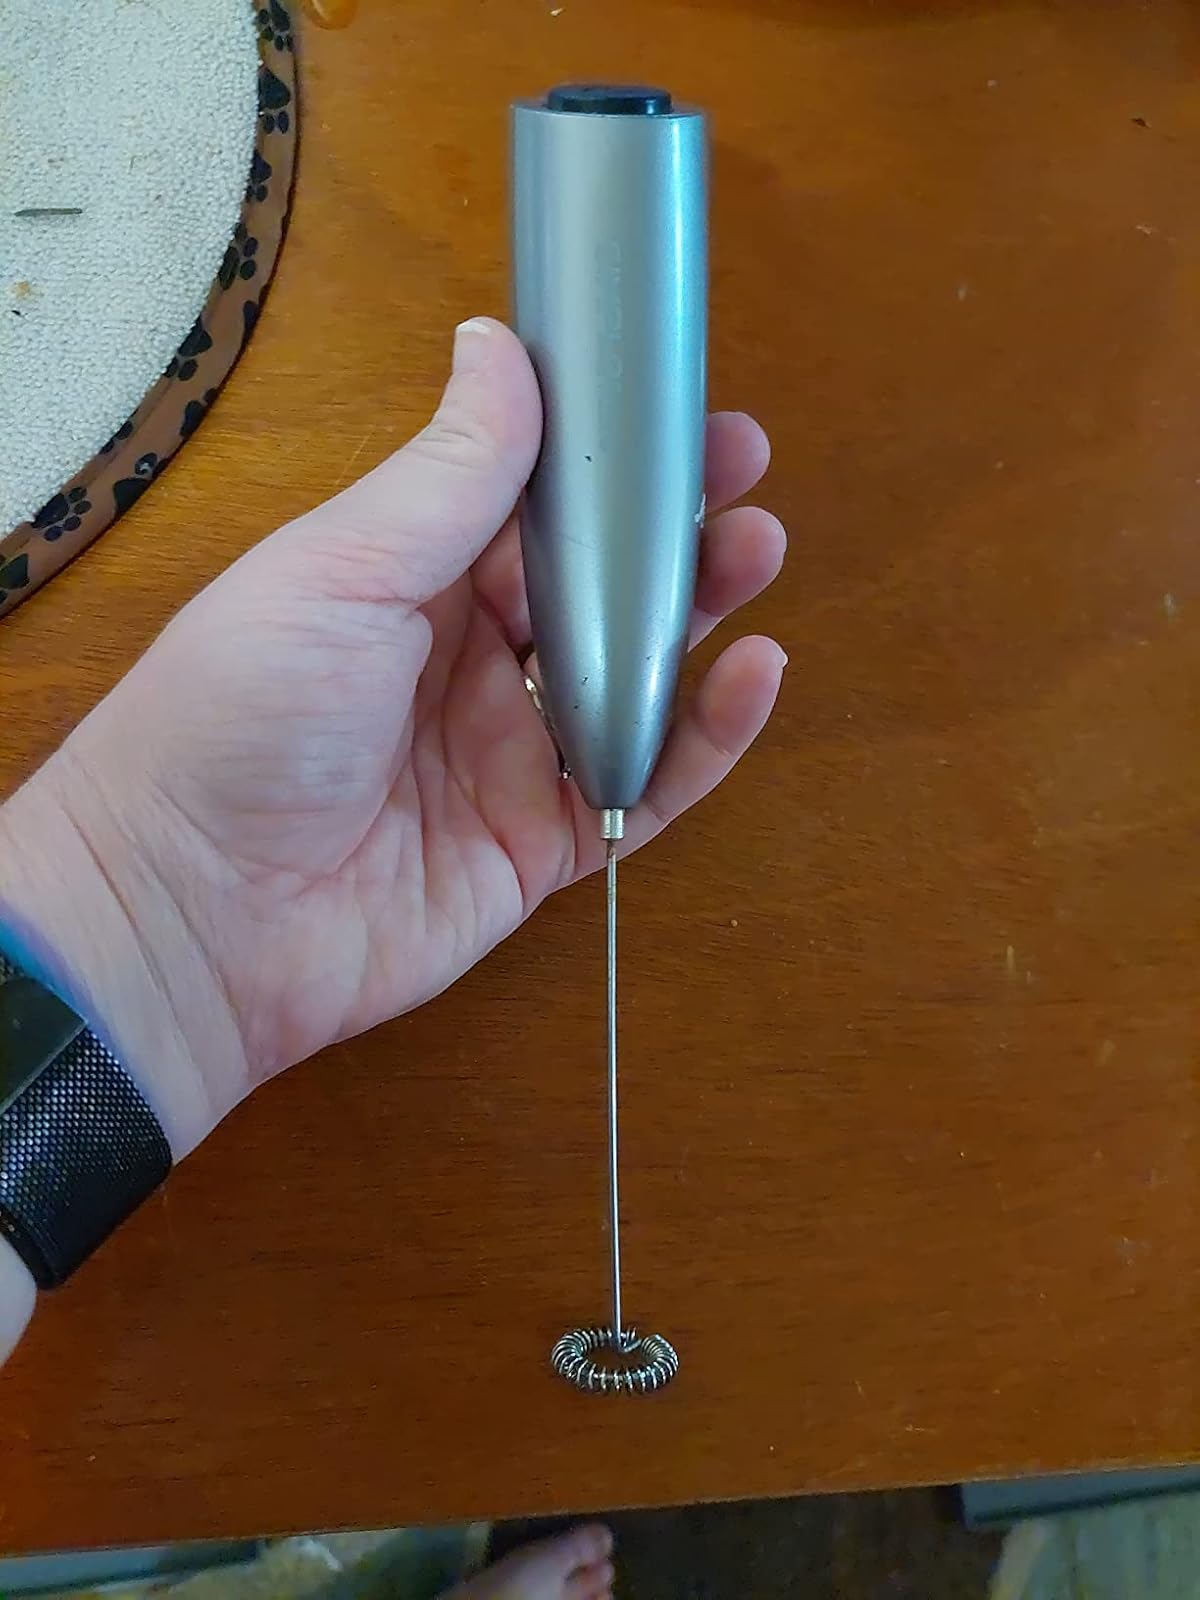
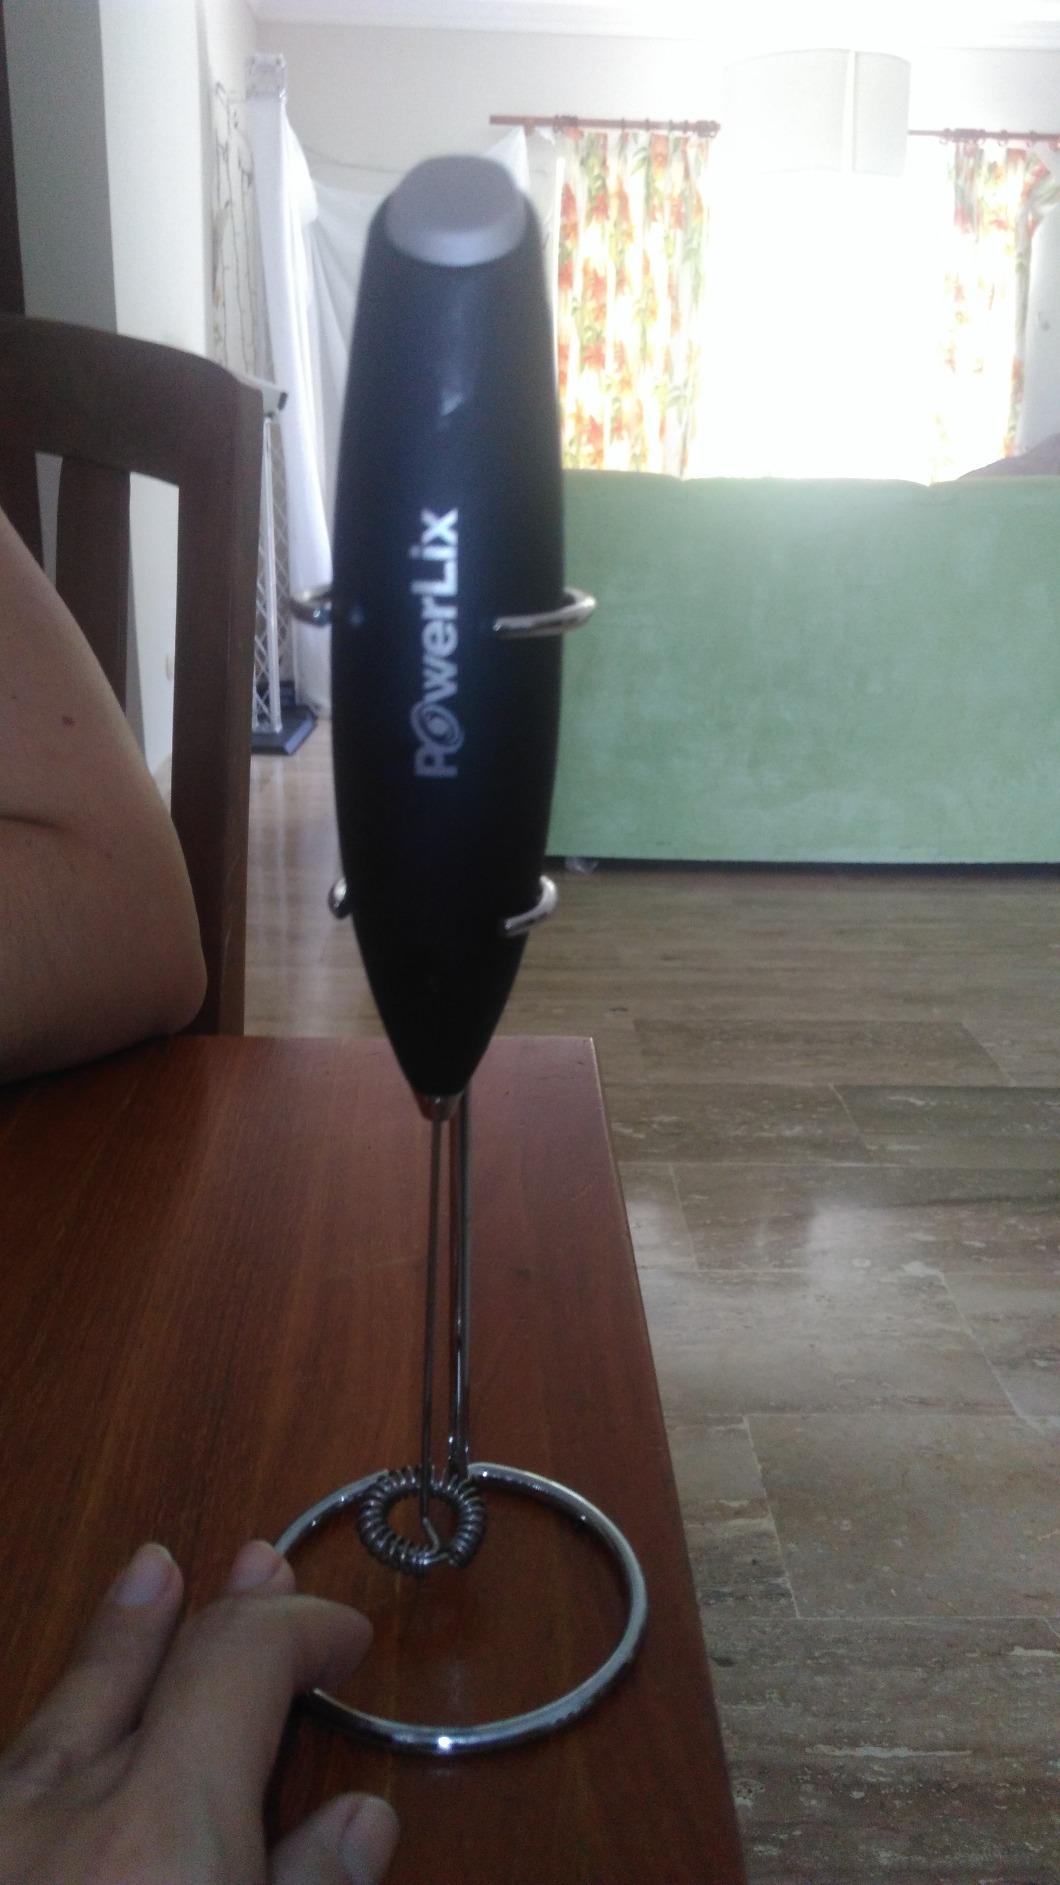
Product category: items_mixer
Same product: no